DAI Personal Computer

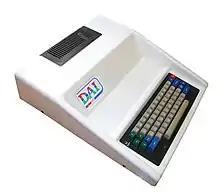
A later version of the DAI Personal Computer produced by InData.

The computer was initially designed by DAI for the UK subsidiary of Texas Instruments for use with the PAL televisions used in Britain. Texas Instruments US did not want to build a PAL version of their TI-99/4A home computer, although they subsequently authorized one after they saw the DAI.